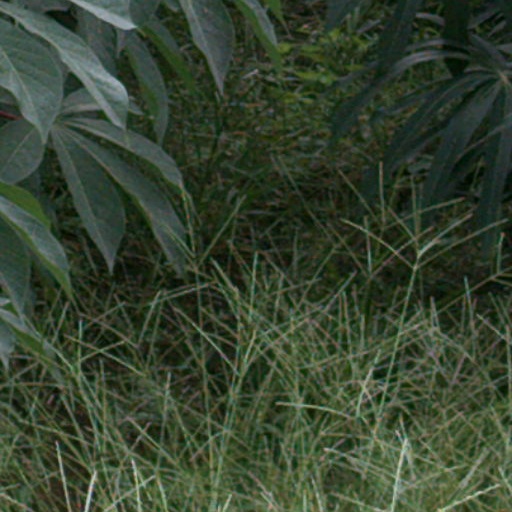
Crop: cassava